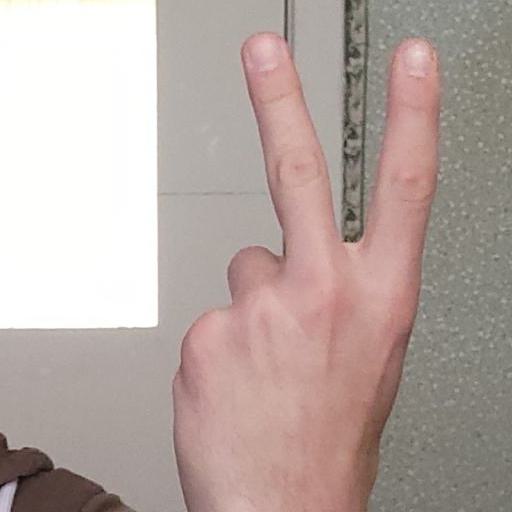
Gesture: peace_inverted